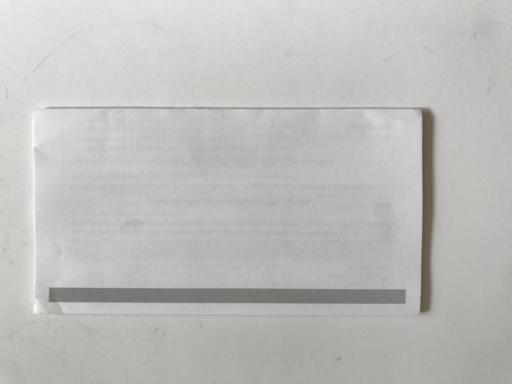
Label: paper